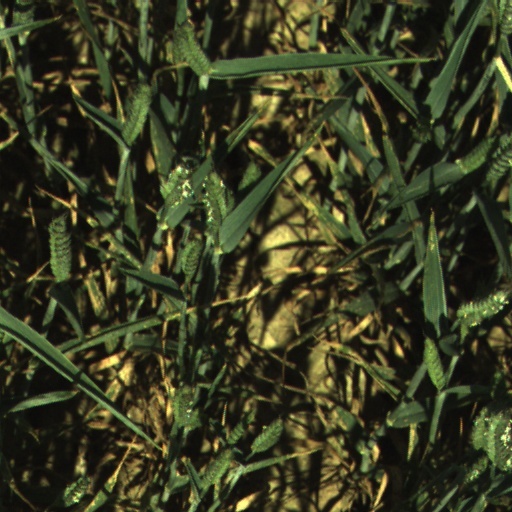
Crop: wheat